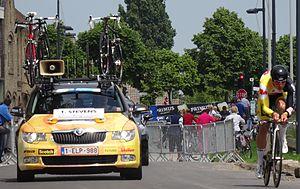
Reportage photographique réalisé le vendredi 30 mai à l'occasion du contre-la-montre individuel de la troisième étape du Tour de Belgique 2014 à Dixmude, Belgique.
Timothy Stevens, né le 26 mars 1989 à Saint-Trond, est un coureur cycliste belge, membre de l'équipe Acrog-Tormans.